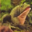
Label: frog